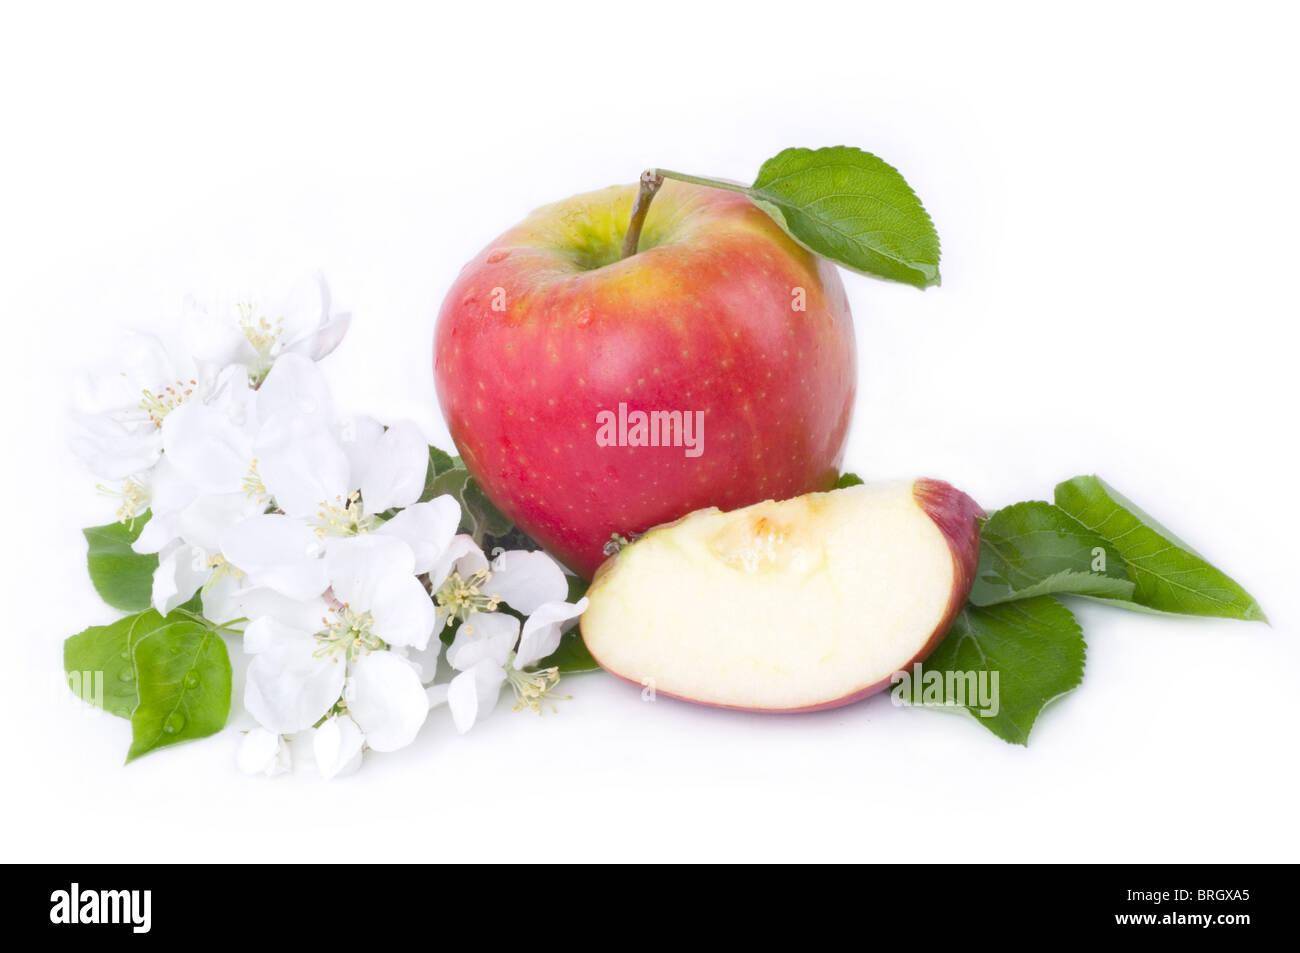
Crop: apple
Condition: healthy